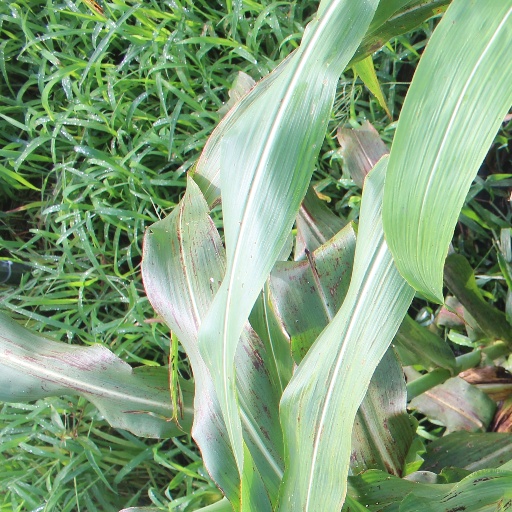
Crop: sorghum